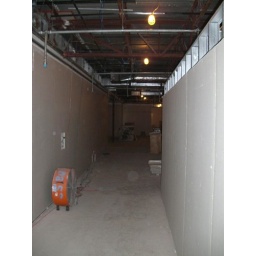
Space in Exhibition Gallery outside meeting room door with Rebecca Cole Gallery wall on right side. Looking toward reception area.